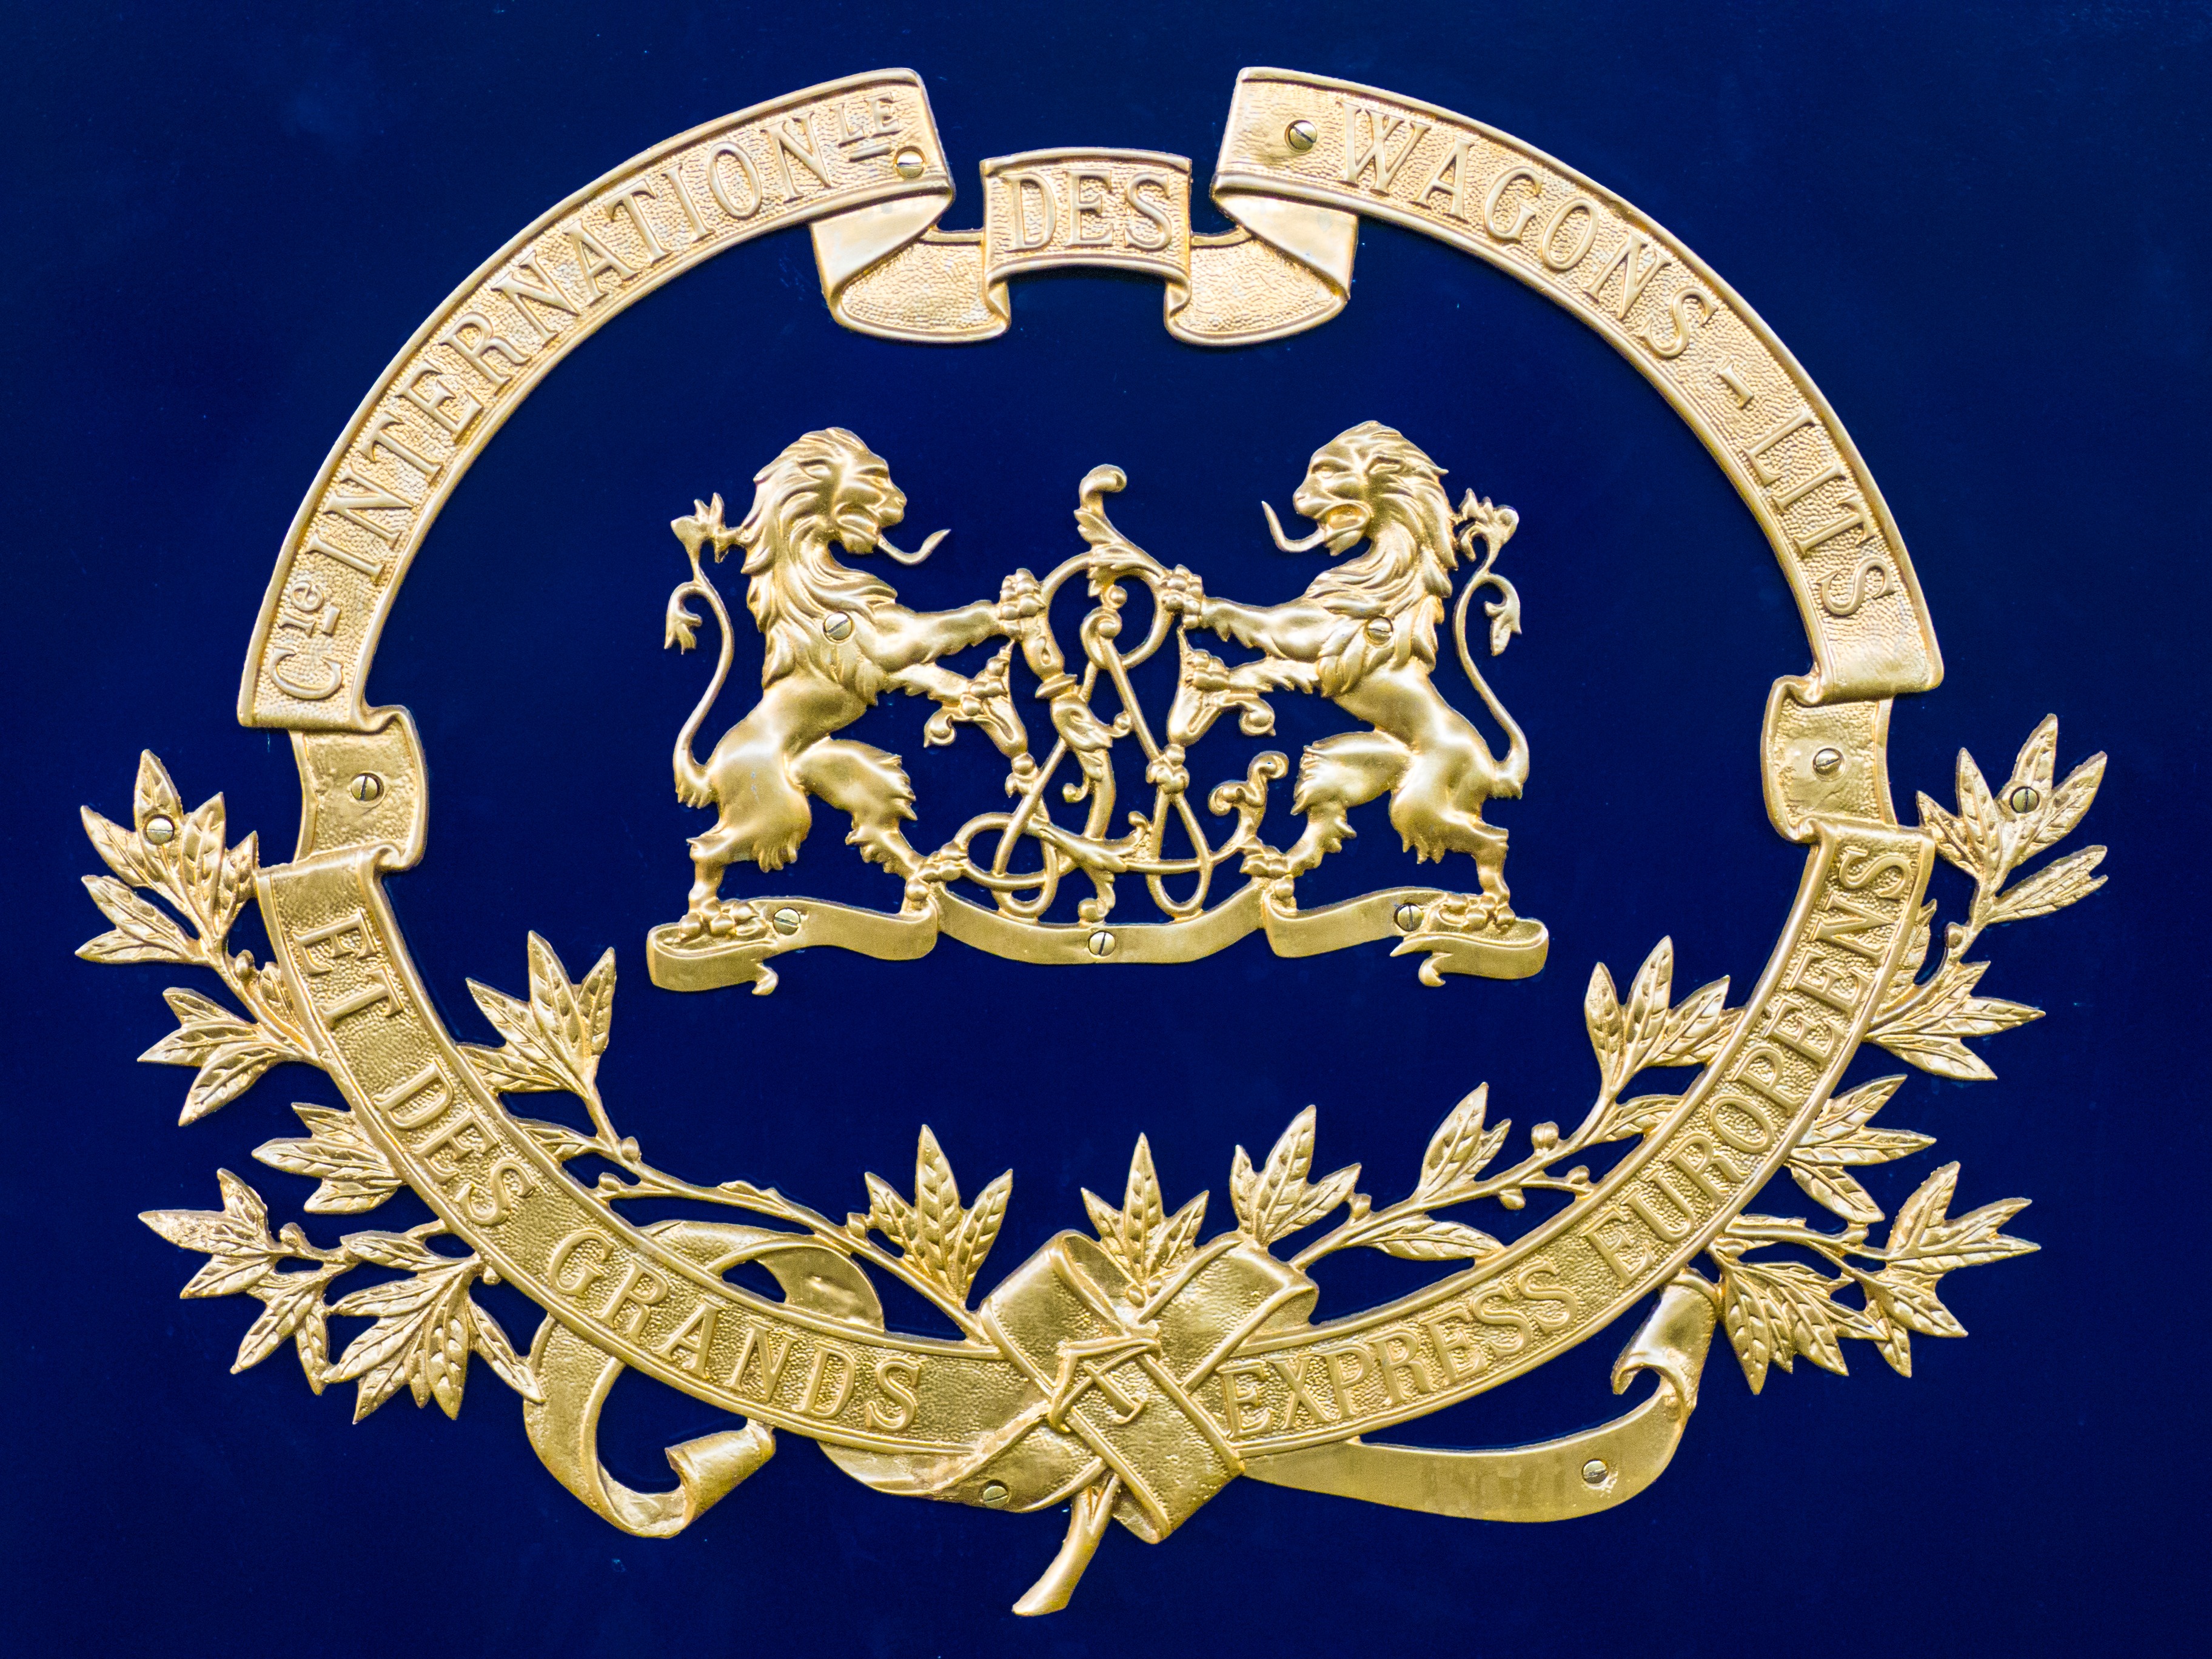
jewelry, crown, empire, luxury, gold, lions, royal, coat of arms, valuable, fashion accessory, caro